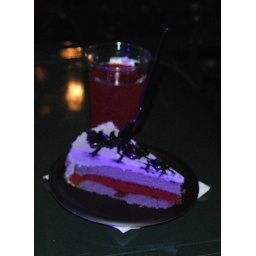
The cake looked cool in black light